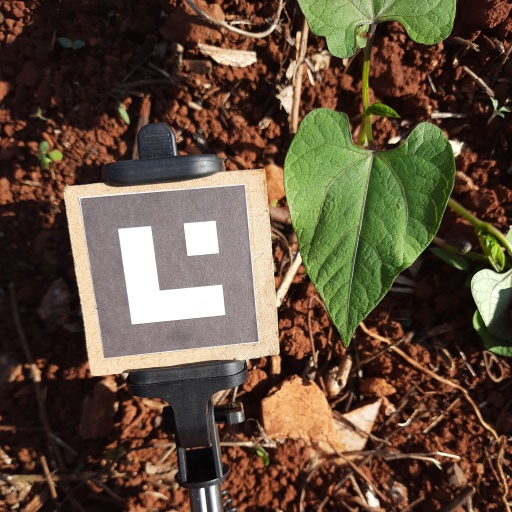
Observations: wavy surface, no eating holes, under sunlight